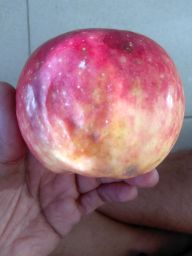
Fruit: Apple
Quality: Bad